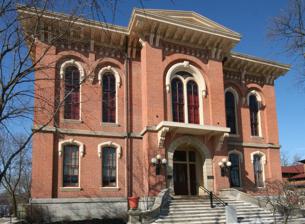
Building: Delaware County Courthouse (Ohio)
Country: United States of America
Year built: 1868
Local government building in the United States United States historic place Delaware County Courthouse U.S. National Register of Historic Places The Delaware County Courthouse in Delaware, Ohio. Show map of Ohio Show map of the United States Location N. Sandusky St. and Central Ave., Delaware, Ohio Coordinates 40°18′6″N 83°4′6″W / 40.30167°N 83.06833°W / 40.30167; -83.06833 Area 1 acre (0.40 ha) Built 1868 Architect Jones, R.N. Architectural style Italianate NRHP reference No. 73001429 Added to NRHP May 22, 1973 The Historic Delaware County Courthouse is located at 91 N Sandusky St, Delaware, OH 43015 in Delaware, Ohio . The courthouse was placed on the National Register . History Delaware County was established in 1807 by an act of the Ohio General Assembly . The county seat was placed at Berkshire until 1808 when Delaware was founded and successfully petitioned to be the county seat. The courts met in various locations until a courthouse was built in 1815. The building cost the county $8,000 and was a simple one story building. The building contained fire walls to protect the structure from burning, but a fire struck the building towards the end of the 1800s forcing the county to rent a different location. A new courthouse was chosen and planned in 1868 in the Italianate style and designed by Robert N. Jones. The courthouse cost the county $80,000 to build. In 1996, the county renovated the courthouse for six months at a cost of $500,000. The county is faced with a growing population and a new Justice Center is currently under construction.  That building is scheduled for completion and occupancy in August or September 2017.  The General and Domestic Relations Divisions of the Delaware County Court of Common Pleas will move to the new building as will the Public Defender's Office, the Delaware County Clerk of Courts, the adult probation office, and a meeting room for the grand jury.  The county has announced plans to renovate the historic courthouse, and a facilities use study is underway to determine which county offices will occupy the building once renovated. Exterior The square two-story structure is built of red bricks. The main facade contains a central projection capped with a pediment . The door sits in a recessed alcove and is contained within an arch faced with stone blocks. A window above contains two thin arched windows within an arched recess. To either side of the projection are two arched windows, the lower windows being shorter with squat arches and the top floor containing longer fully arched windows. Each window is surrounded by decorative stone casings . The hipped roof rises to a central square drum supporting a dome topped by a statue of Justice . A wrought iron railing runs around the drum and arched windows light the floors below. References ^ "National Register Information System" . National Register of Historic Places . National Park Service . March 13, 2009. ^ Darbee, Jeffrey T. (2012). Delaware and Delaware County . Arcadia Publishing. p. 70. ISBN 978-0-7385-8861-2 . Further reading Thrane, Susan W., County Courthouses of Ohio , Indiana University Press, Indianapolis, Indiana 2000 ISBN 0-253-33778-X Marzulli, Lawrence J., The Development of Ohio's Counties and Their Historic Courthouses , Gray Printing Company, Fostoria, Ohio 1983 Stebbins, Clair, Ohio's Court Houses , Ohio State Bar Association, Columbus, Ohio 1980 v t e Current county courthouses of Ohio Adams Allen Ashland Ashtabula Athens Auglaize Belmont Brown Butler Carroll Champaign Clark Clermont Clinton Columbiana Coshocton Crawford Cuyahoga ( Courthouse , Justice Center ) Darke Defiance Delaware Erie Fairfield Fayette Franklin Fulton Gallia Geauga Greene Guernsey Hamilton Hancock Hardin Harrison Henry Highland Hocking Holmes Huron Jackson Jefferson Knox Lake Lawrence Licking Logan Lorain Lucas Madison Mahoning Marion Medina Meigs Mercer Miami Monroe Montgomery Morgan Morrow Muskingum Noble Ottawa Paulding Perry Pickaway Pike Portage Preble Putnam Richland Ross Sandusky Scioto Seneca Shelby Stark Summit Trumbull Tuscarawas Union Van Wert Vinton Warren Washington Wayne Williams Wood Wyandot v t e U.S. National Register of Historic Places Topics Architectural style categories Contributing property Historic district History of the National Register of Historic Places Keeper of the Register National Park Service Property types Lists by state List of U.S. National Historic Landmarks by state : Alabama Alaska Arizona Arkansas California Colorado Connecticut Delaware Florida Georgia Hawaii Idaho Illinois Indiana Iowa Kansas Kentucky Louisiana Maine Maryland Massachusetts Michigan Minnesota Mississippi Missouri Montana Nebraska Nevada New Hampshire New Jersey New Mexico New York North Carolina North Dakota Ohio Oklahoma Oregon Pennsylvania Rhode Island South Carolina South Dakota Tennessee Texas Utah Vermont Virginia Washington West Virginia Wisconsin Wyoming Lists by insular areas American Samoa Guam Minor Outlying Islands Northern Mariana Islands Puerto Rico Virgin Islands Lists by associated state Federated States of Micronesia Marshall Islands Palau Other areas District of Columbia American Legation, Morocco Related National Historic Preservation Act Historic Preservation Fund List of jails and prisons on the National Register of Historic Places University and college buildings listed on the National Register of Historic Places National Register of Historic Places portal Category